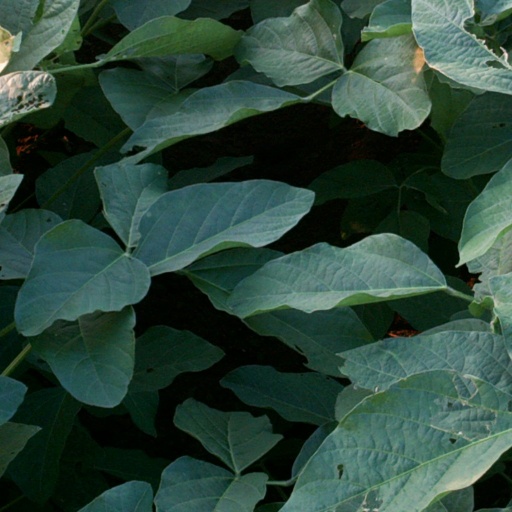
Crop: soybean